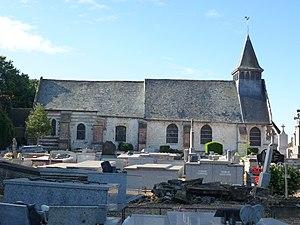
Heuringhem est une commune française située dans le département du Pas-de-Calais en région Hauts-de-France.